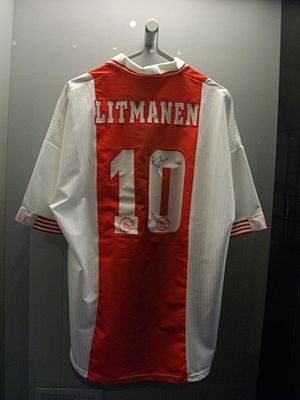
Jari Litmanen / Karriere / Klubkarriere
Litmanens Ajax-trøje på Finlands sportsmuseum
Jari Olavi Litmanen er en finsk tidligere fodboldspiller, og indehaver af både kamp- og målrekorden for det finske landshold. Han havde en lang karriere hos blandt andet Ajax, Barcelona og Liverpool, og anses normalt som den bedste fodboldspiller i Finlands historie.